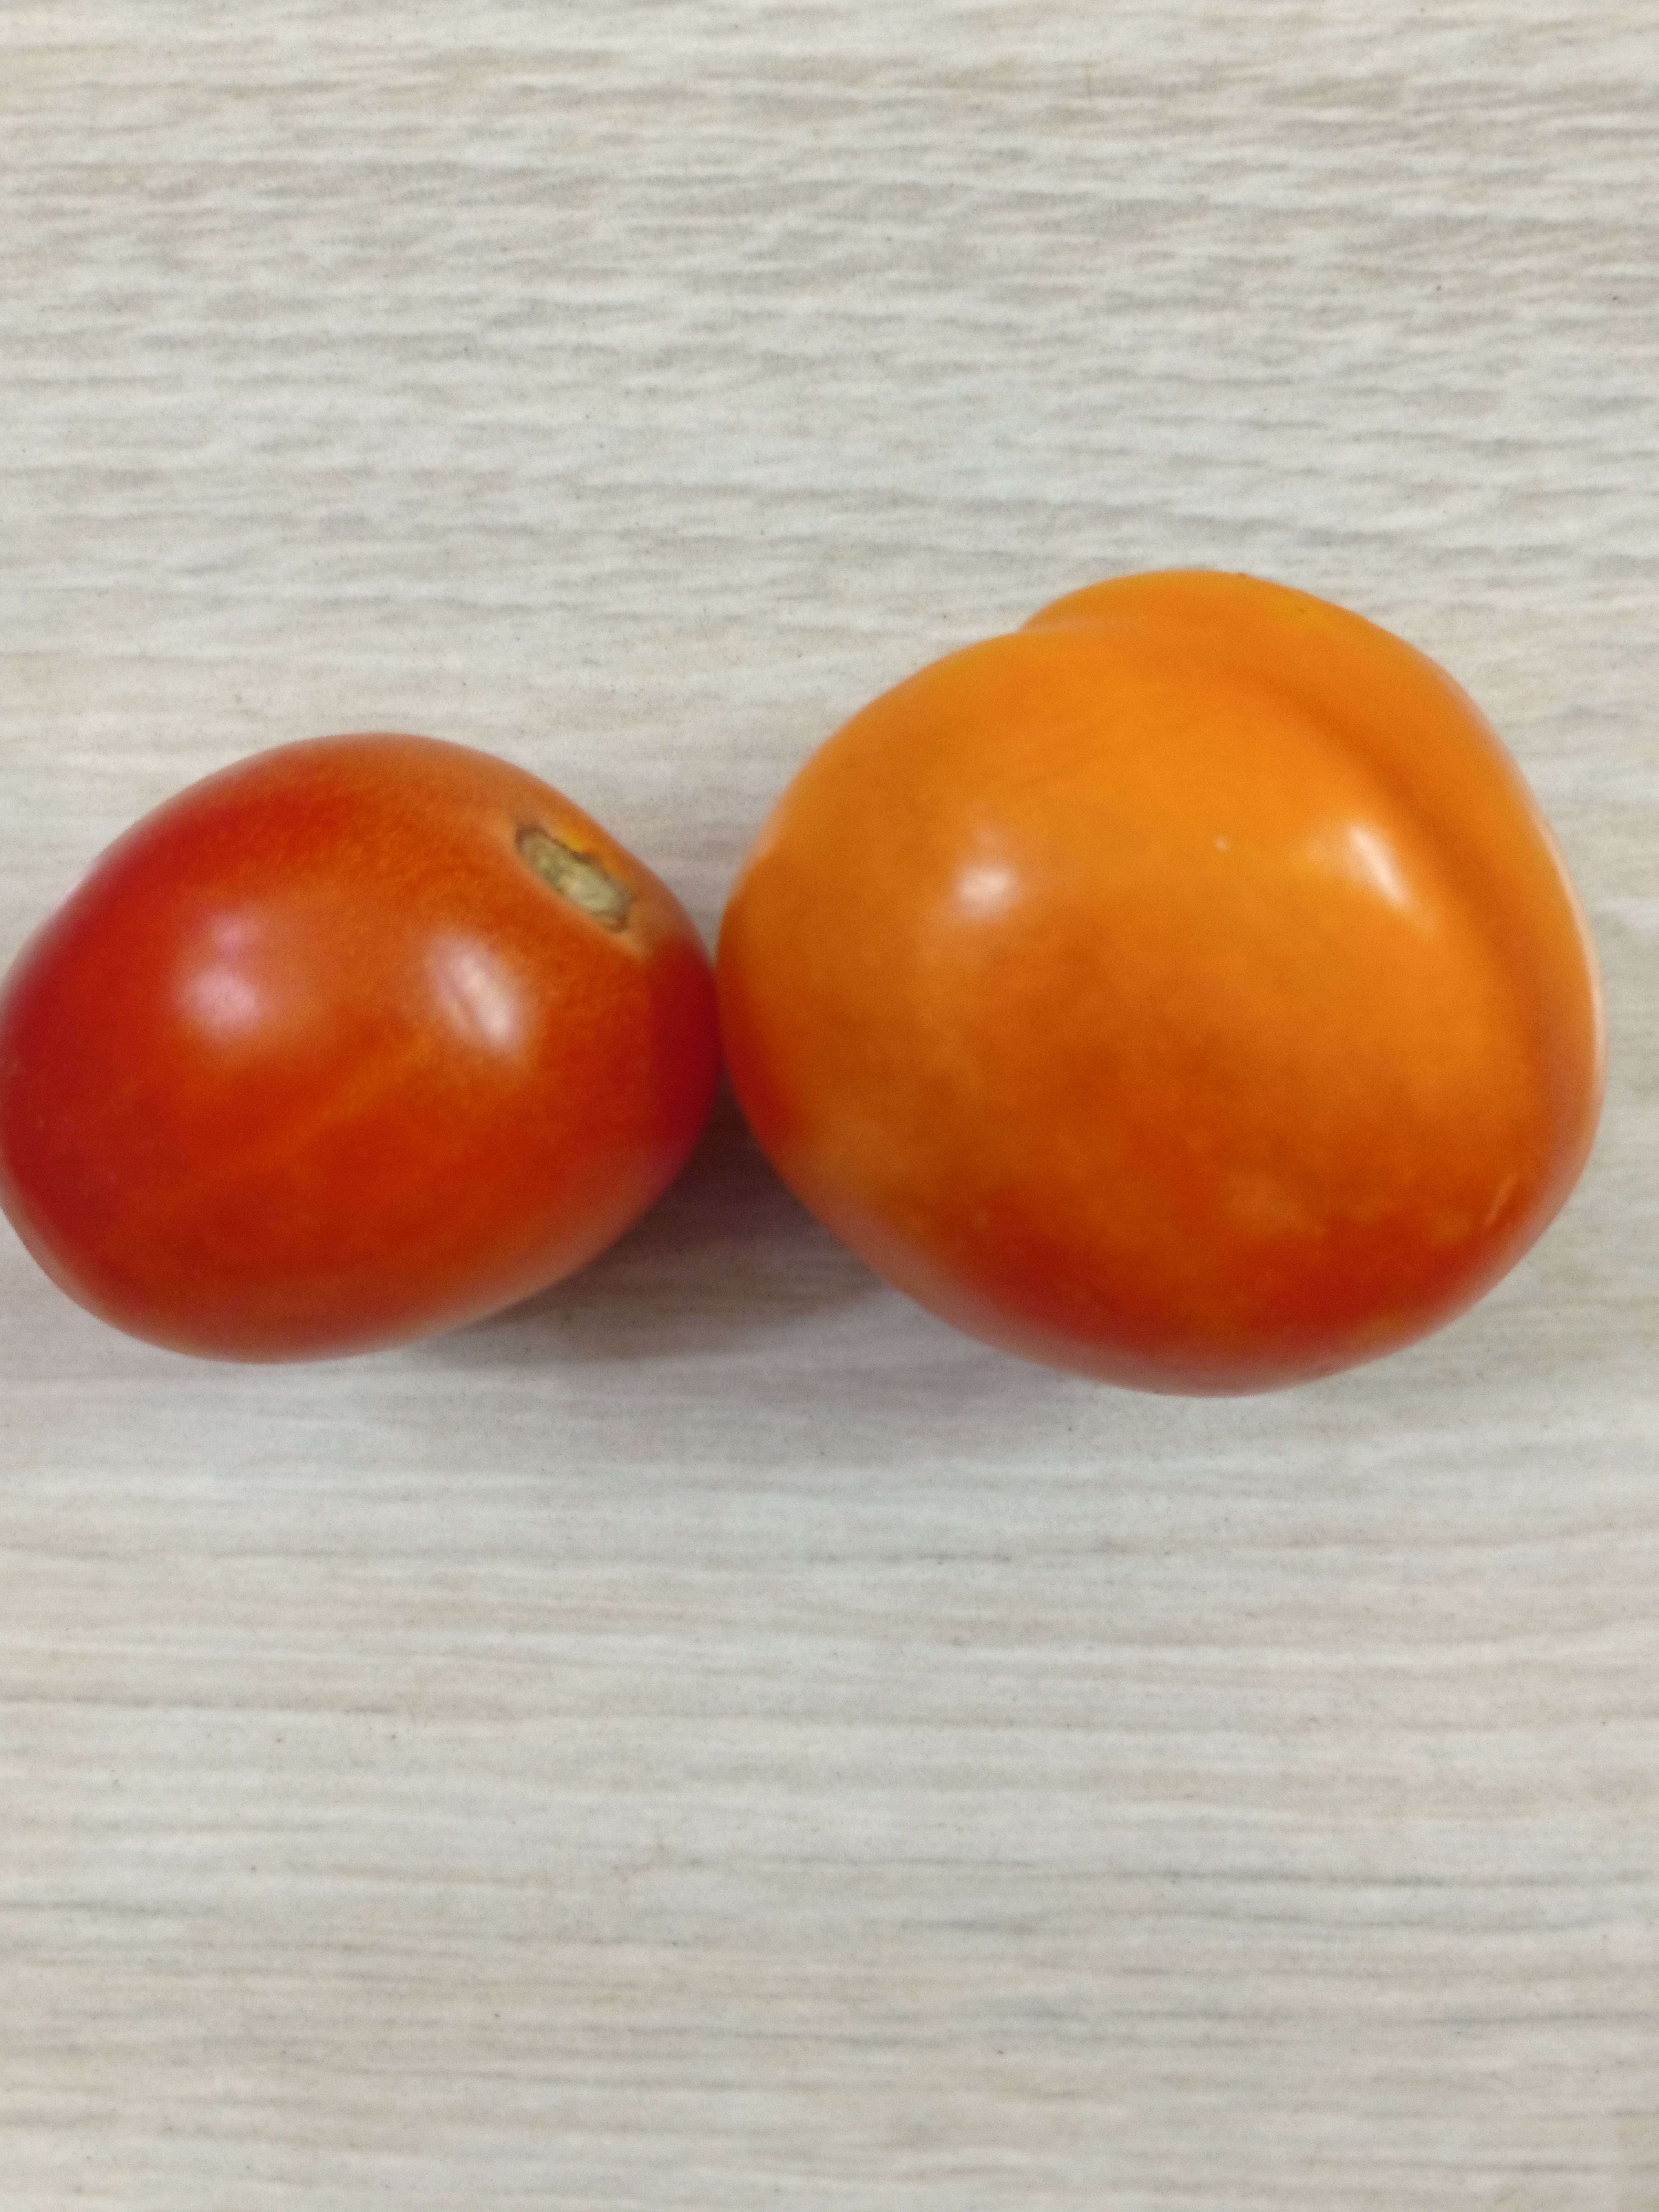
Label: Fresh